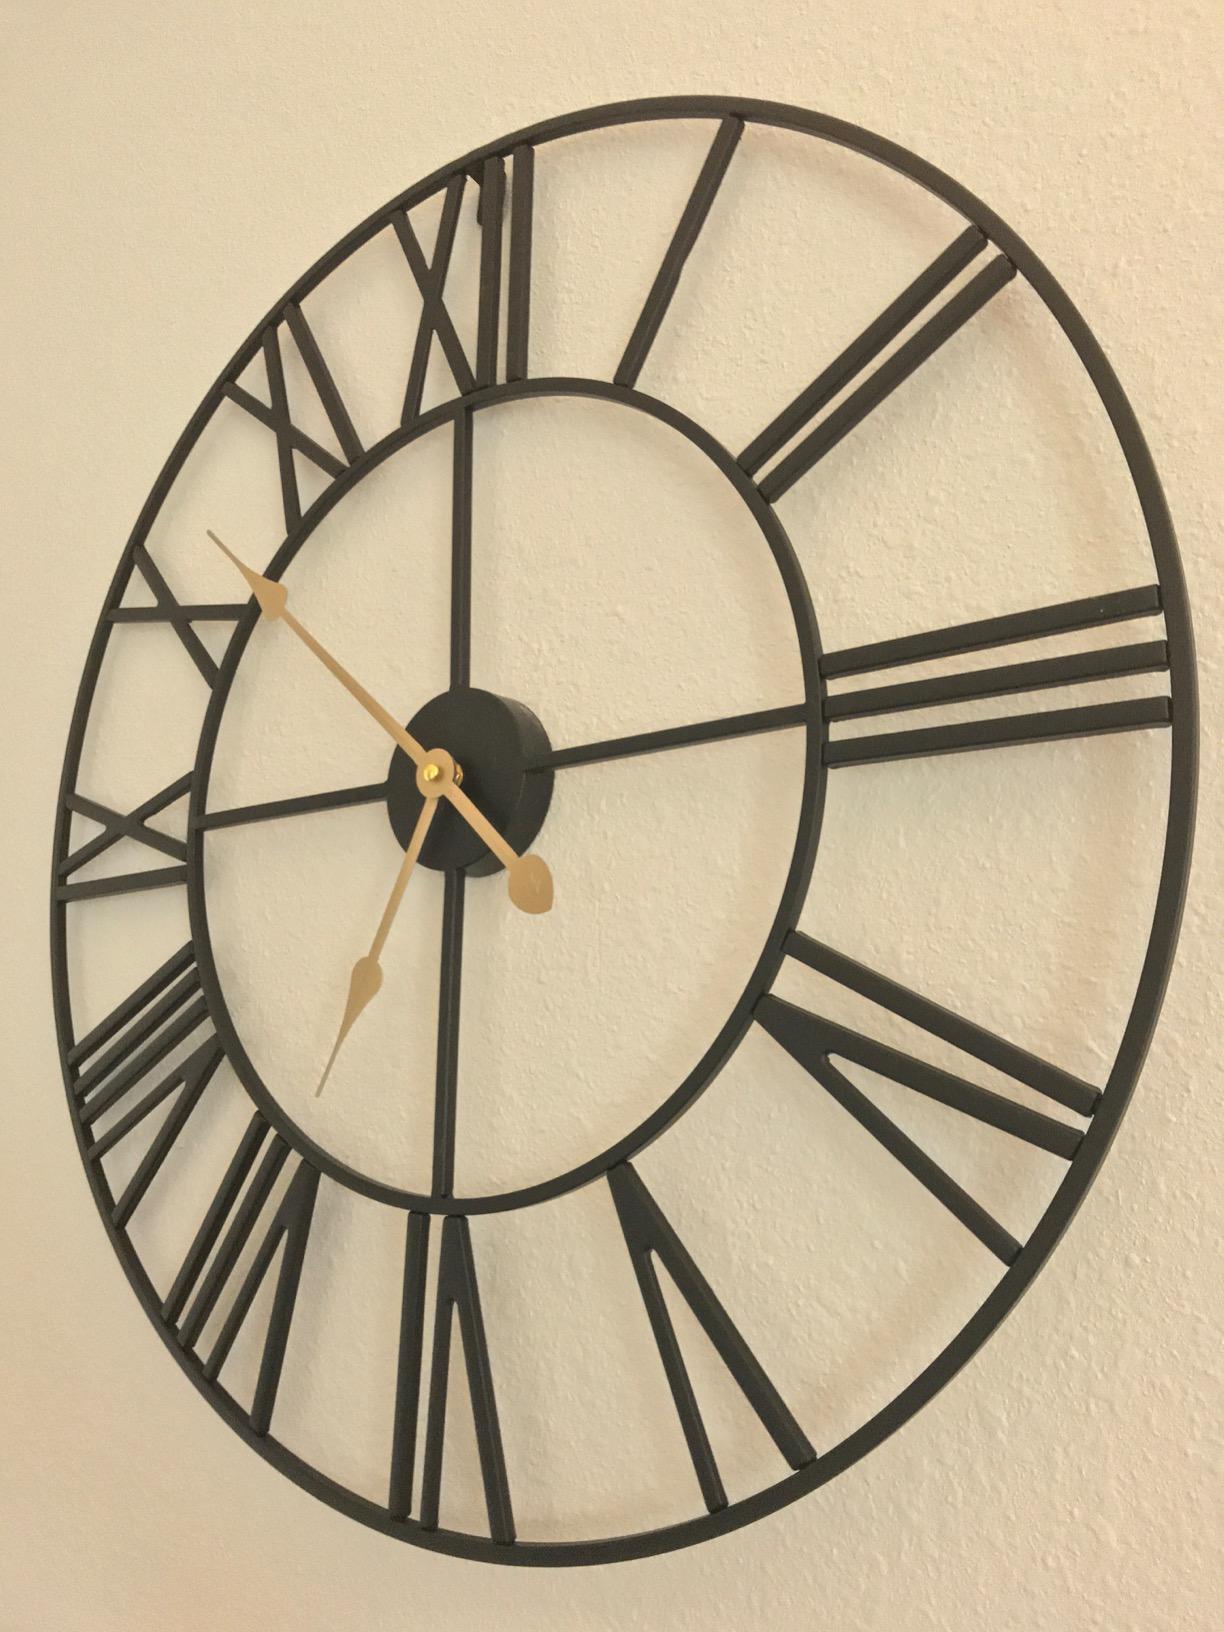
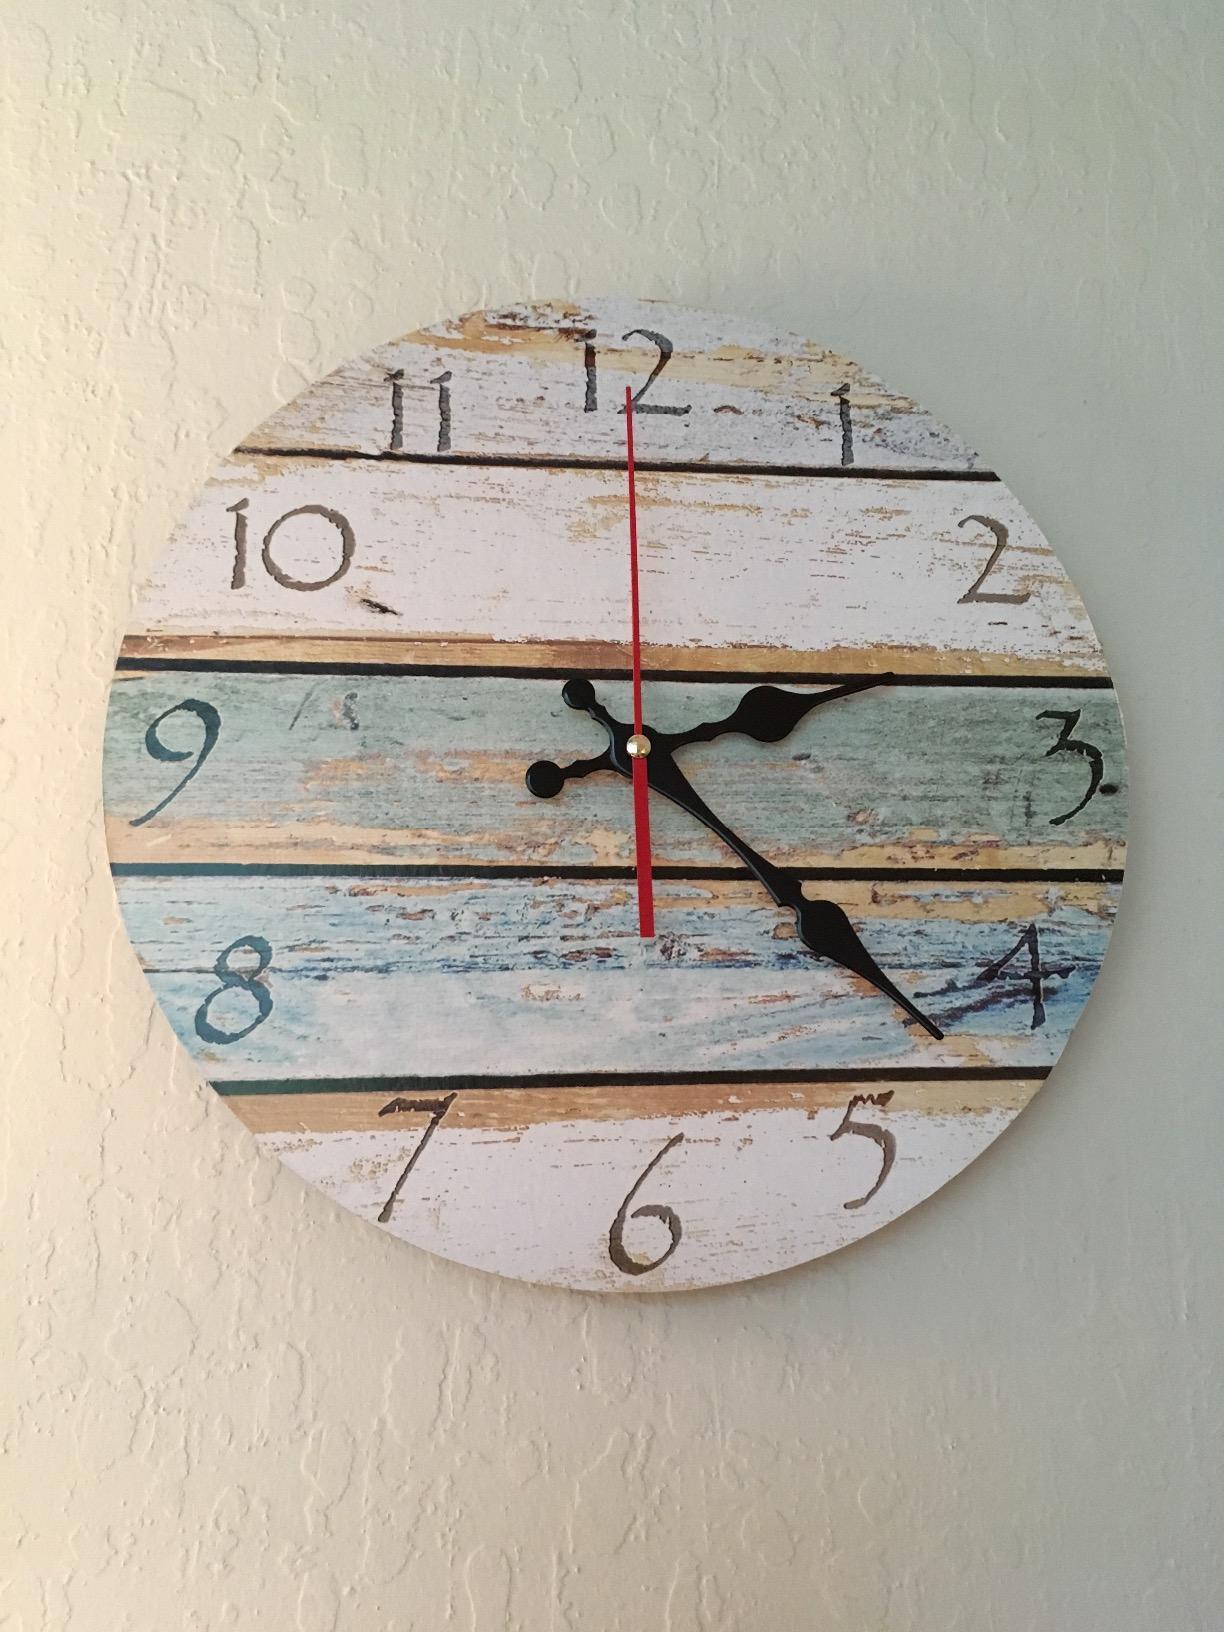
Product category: clock
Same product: no